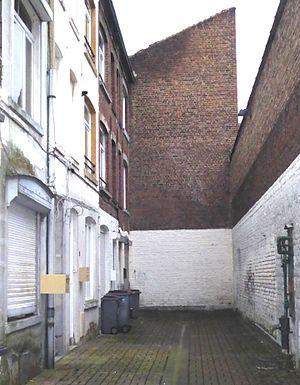
Courée rue Fernig
La courée est le nom que l'on donne, dans le nord de la France, à l'urbanisation en cœur d'îlot dans les quartiers industriels, comportant généralement une ou deux rangées de petites maisons basses dans une ruelle privée à laquelle on accède par un passage étroit. Beaucoup de courées sont très étroites donc assez sombres.